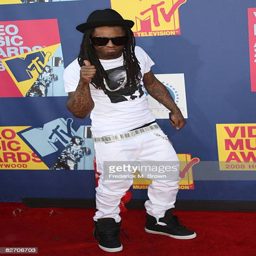
music video performer arrives at awards